Wentworth Point, New South Wales

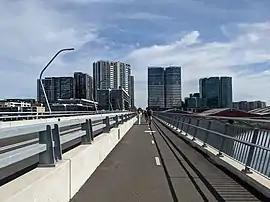
Wentworth Point from the Bennelong Bridge

Wentworth Point is a suburb of Sydney, in the state of New South Wales, Australia. It is located 13 kilometres west of the Sydney central business district, on the eastern edge of the local government area of City of Parramatta. It is on the western shore of Homebush Bay on the southern side of the Parramatta River. Wentworth Point is usually regarded as part of the Greater Western Sydney region, including in administrative contexts, but it is also regarded as part of the Inner West region of Sydney in some contexts, especially commercial contexts.